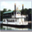
Label: ship